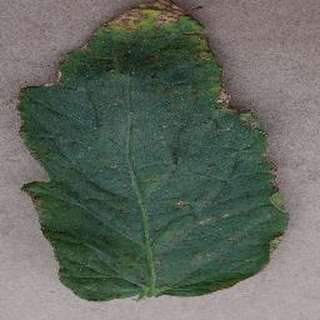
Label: tomato_bacterial_spot